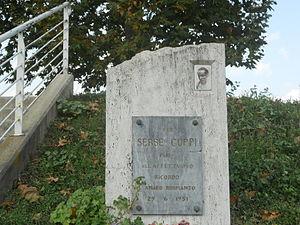
Serse Coppi, né le 19 mars 1923 à Castellania, dans la province d'Alexandrie, au Piémont, et mort le 29 juin 1951 à Turin, est un coureur cycliste italien et frère cadet de Fausto Coppi.